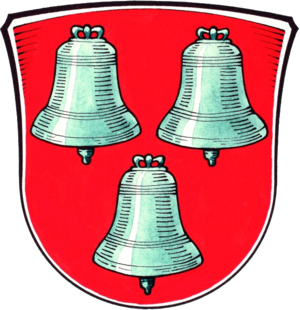
Mörlenbach est une commune de Hesse, située dans l'arrondissement de la Bergstraße, dans le district de Darmstadt.